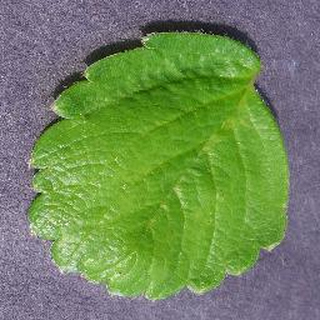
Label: healthy_strawberry